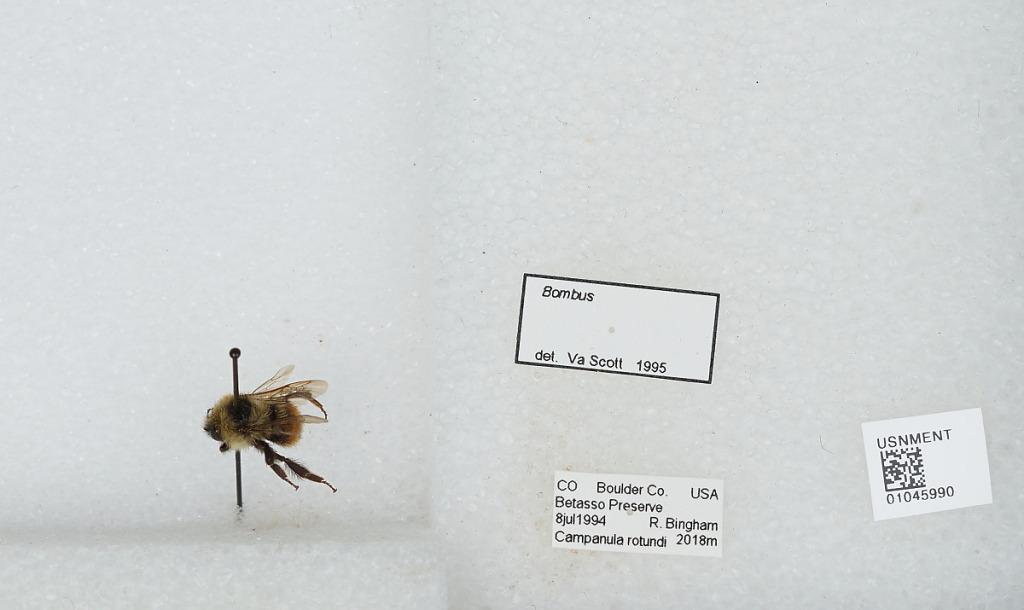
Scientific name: Bombus sp.
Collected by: R. Bingham
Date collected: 1994-7-8
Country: United States
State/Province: Colorado
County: Boulder
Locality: Betasso Preserve
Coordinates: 40.0186, -105.34
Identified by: Scott, Va.